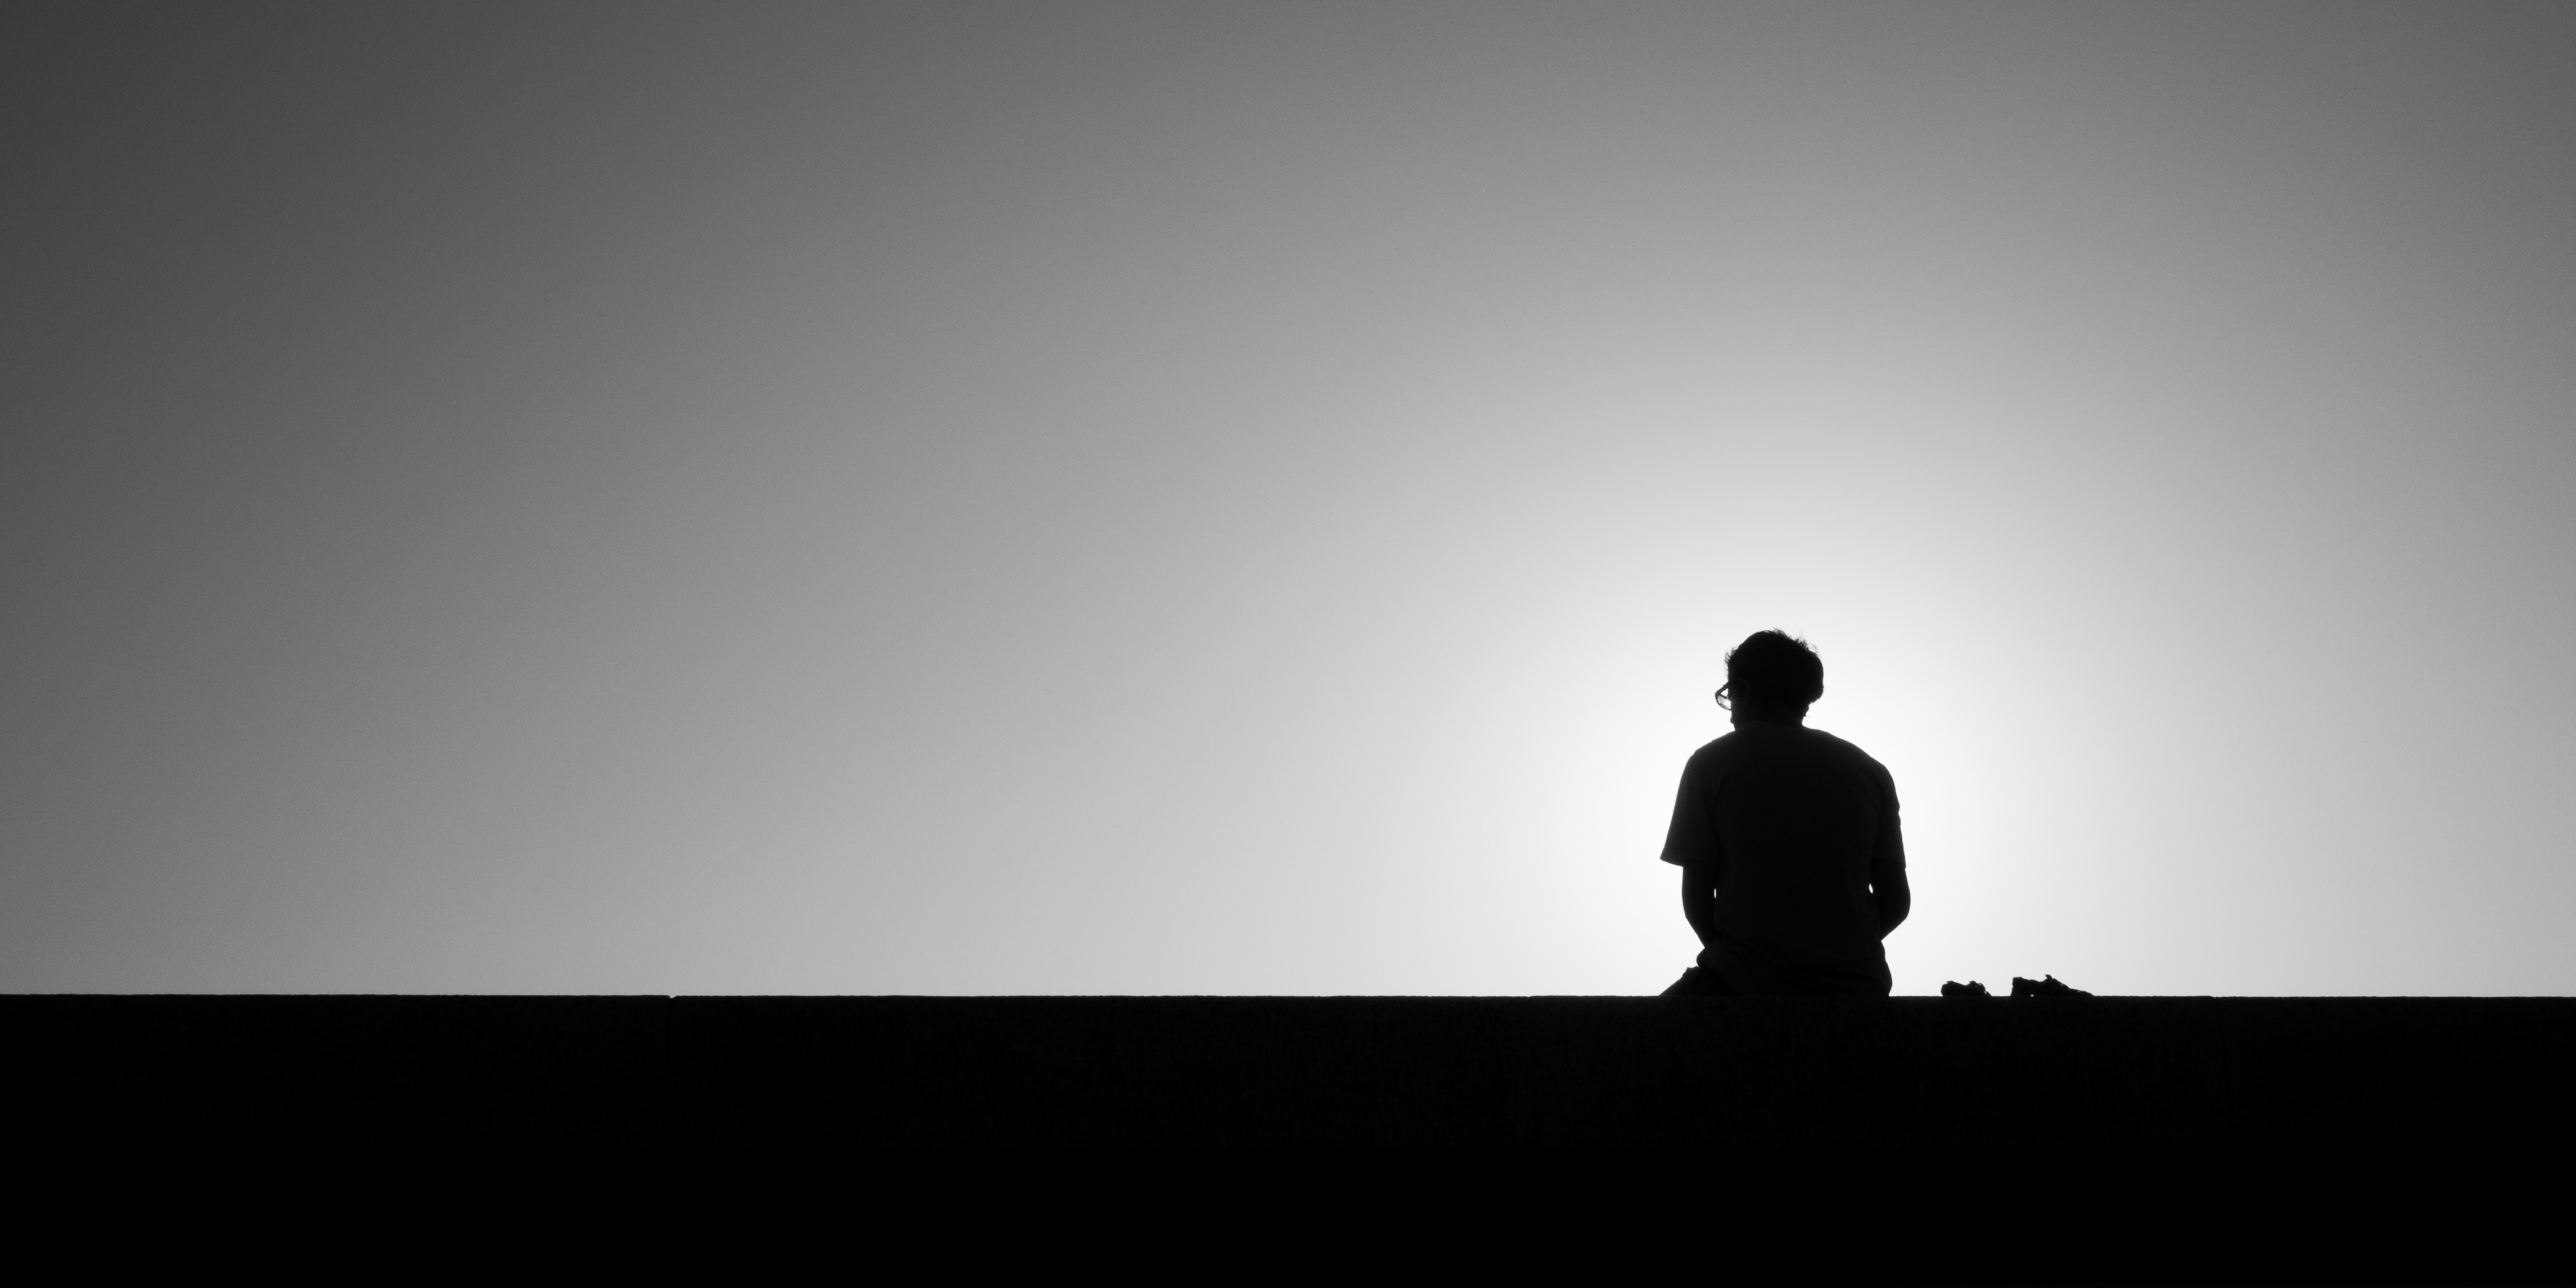
silhouette, light, black and white, white, street, photography, shadow, darkness, black, monochrome, streetphotography, flickr, thomas, olympus, photograph, omd, image, fuji, leica, emotion, monochrom, leuthard, hcb, thomasleuthard, monochrome photography